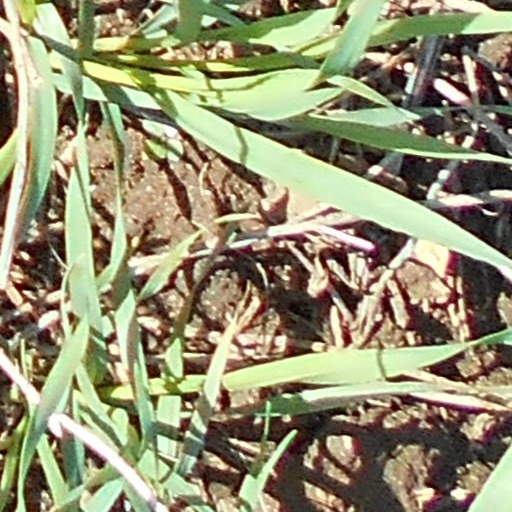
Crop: wheat